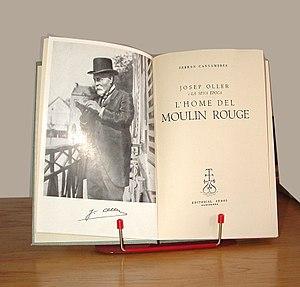
La page de titre d'un ouvrage est la page qui affiche le titre de celui-ci, son auteur, l'édition et éventuellement une illustration ou marque typographique.